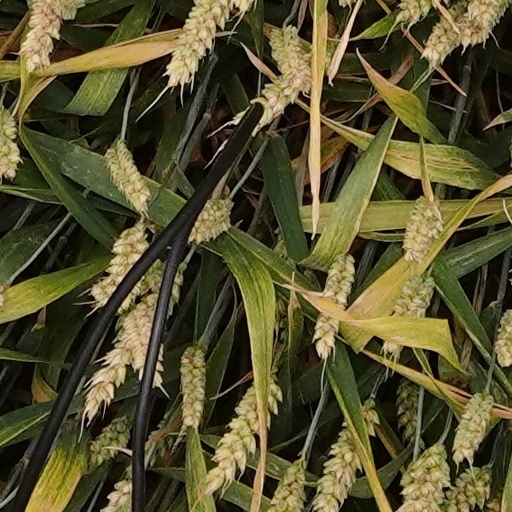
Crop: wheat